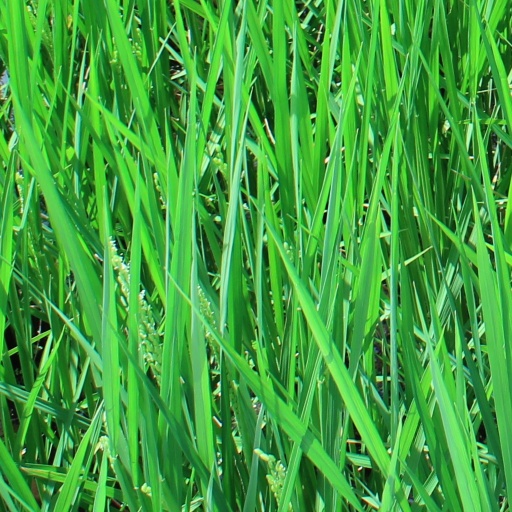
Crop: rice